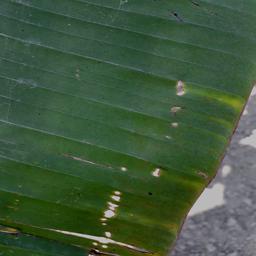
Label: POTASSIUM DEFICIENCY